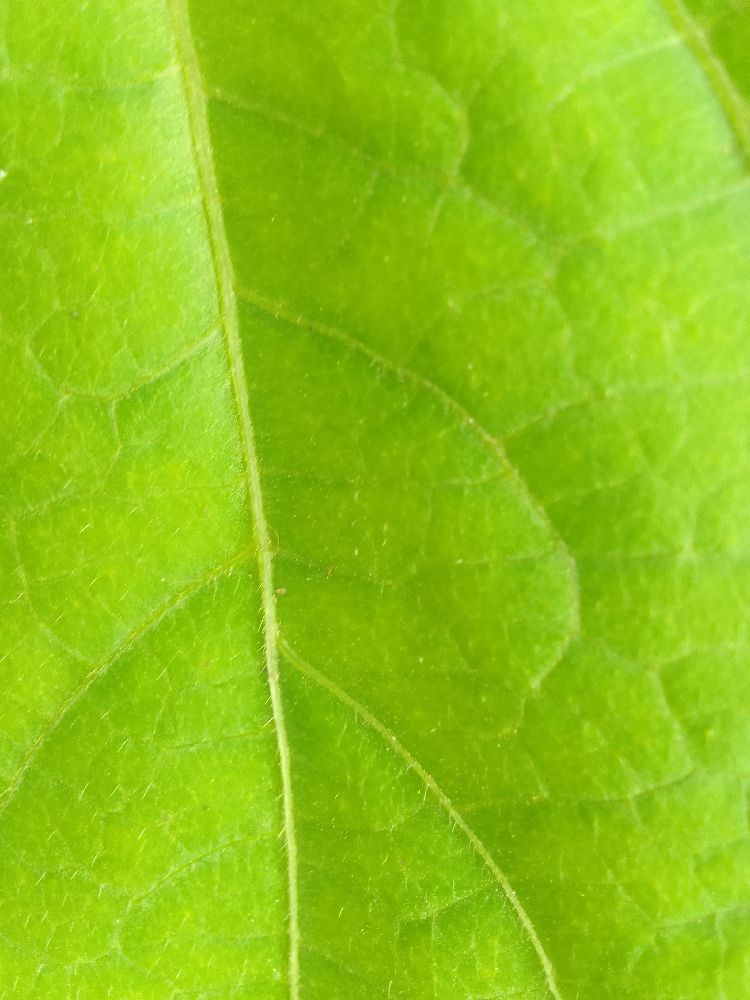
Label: healthy